Mrs. J. H. Allen

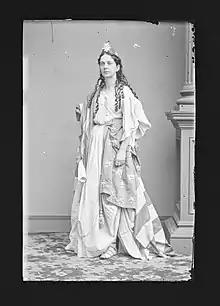

Louise Allen (c. 1840–1911) was a popular American actress in the mid 19th century who was billed under her married name, Mrs. J. H. Allen.